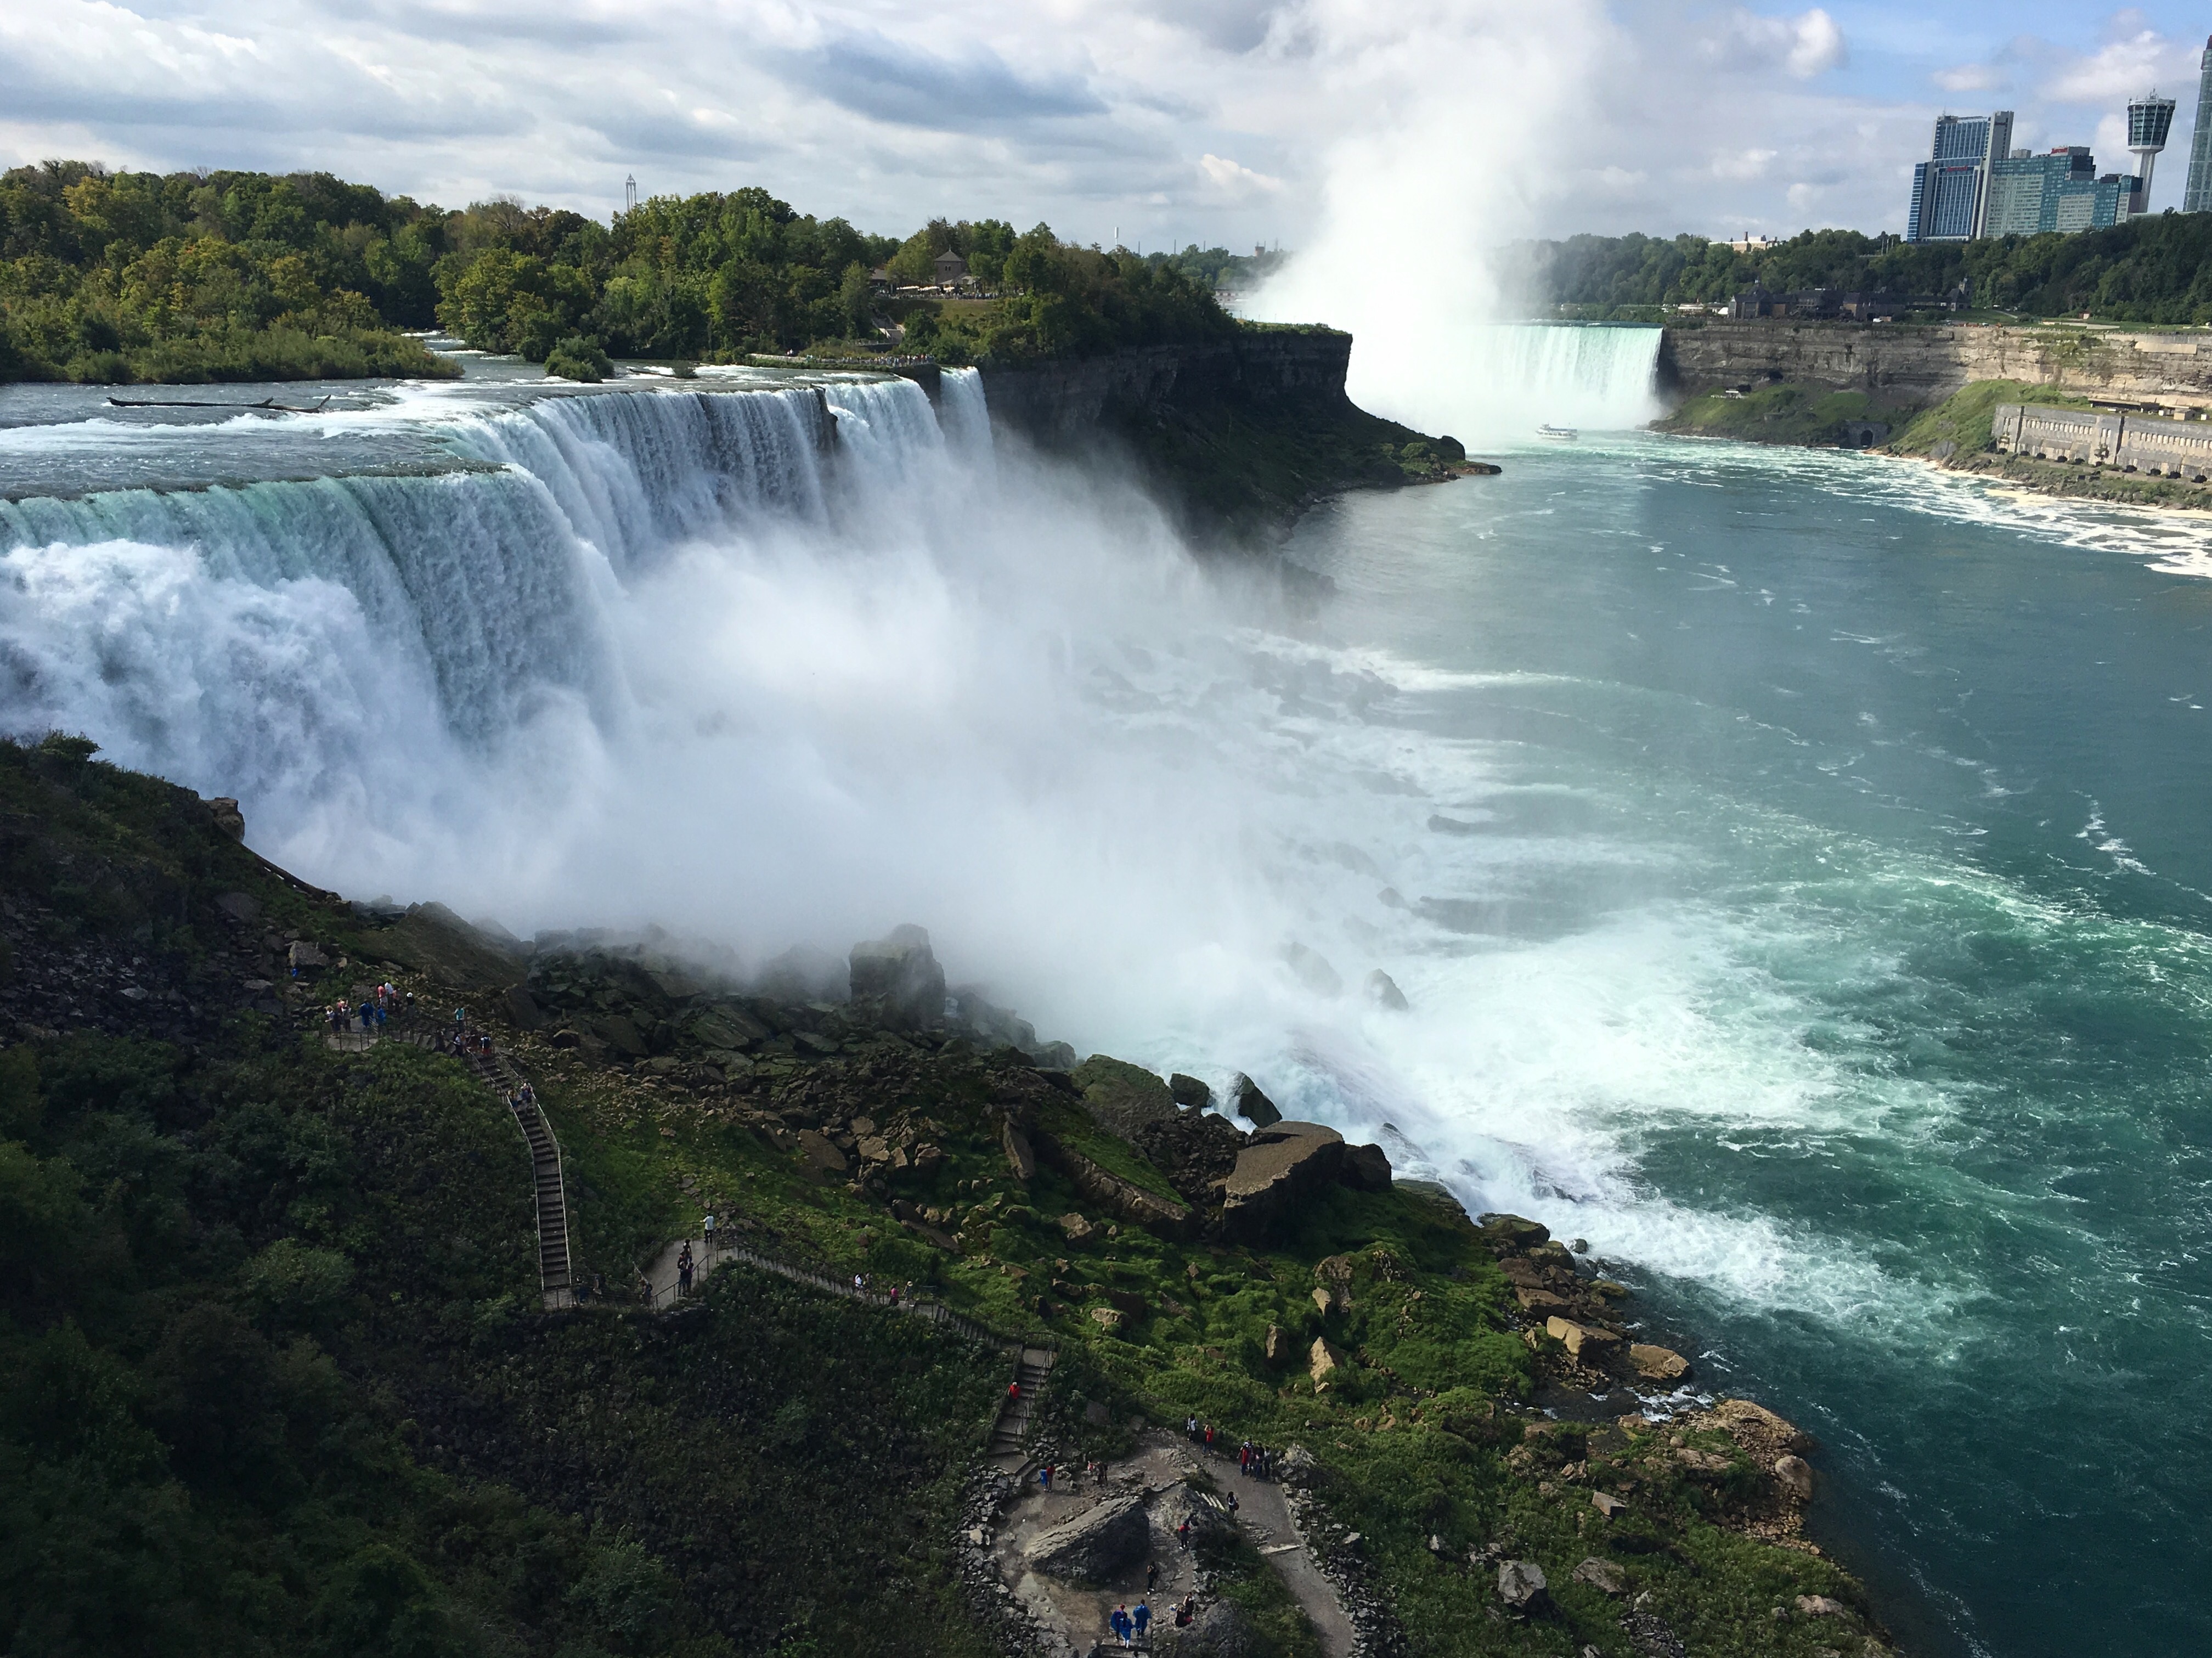
sea, coast, water, waterfall, cliff, terrain, body of water, water feature, geological phenomenon